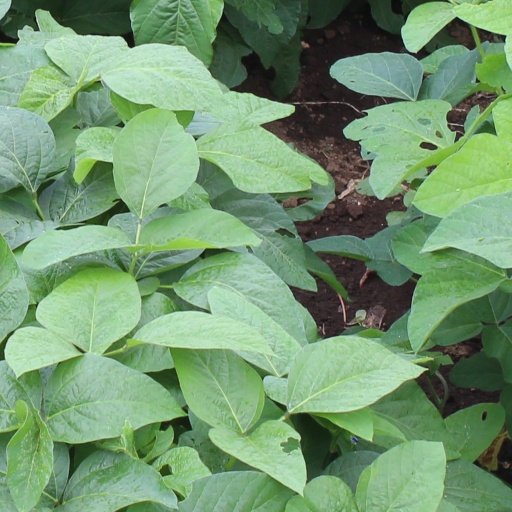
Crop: soybean